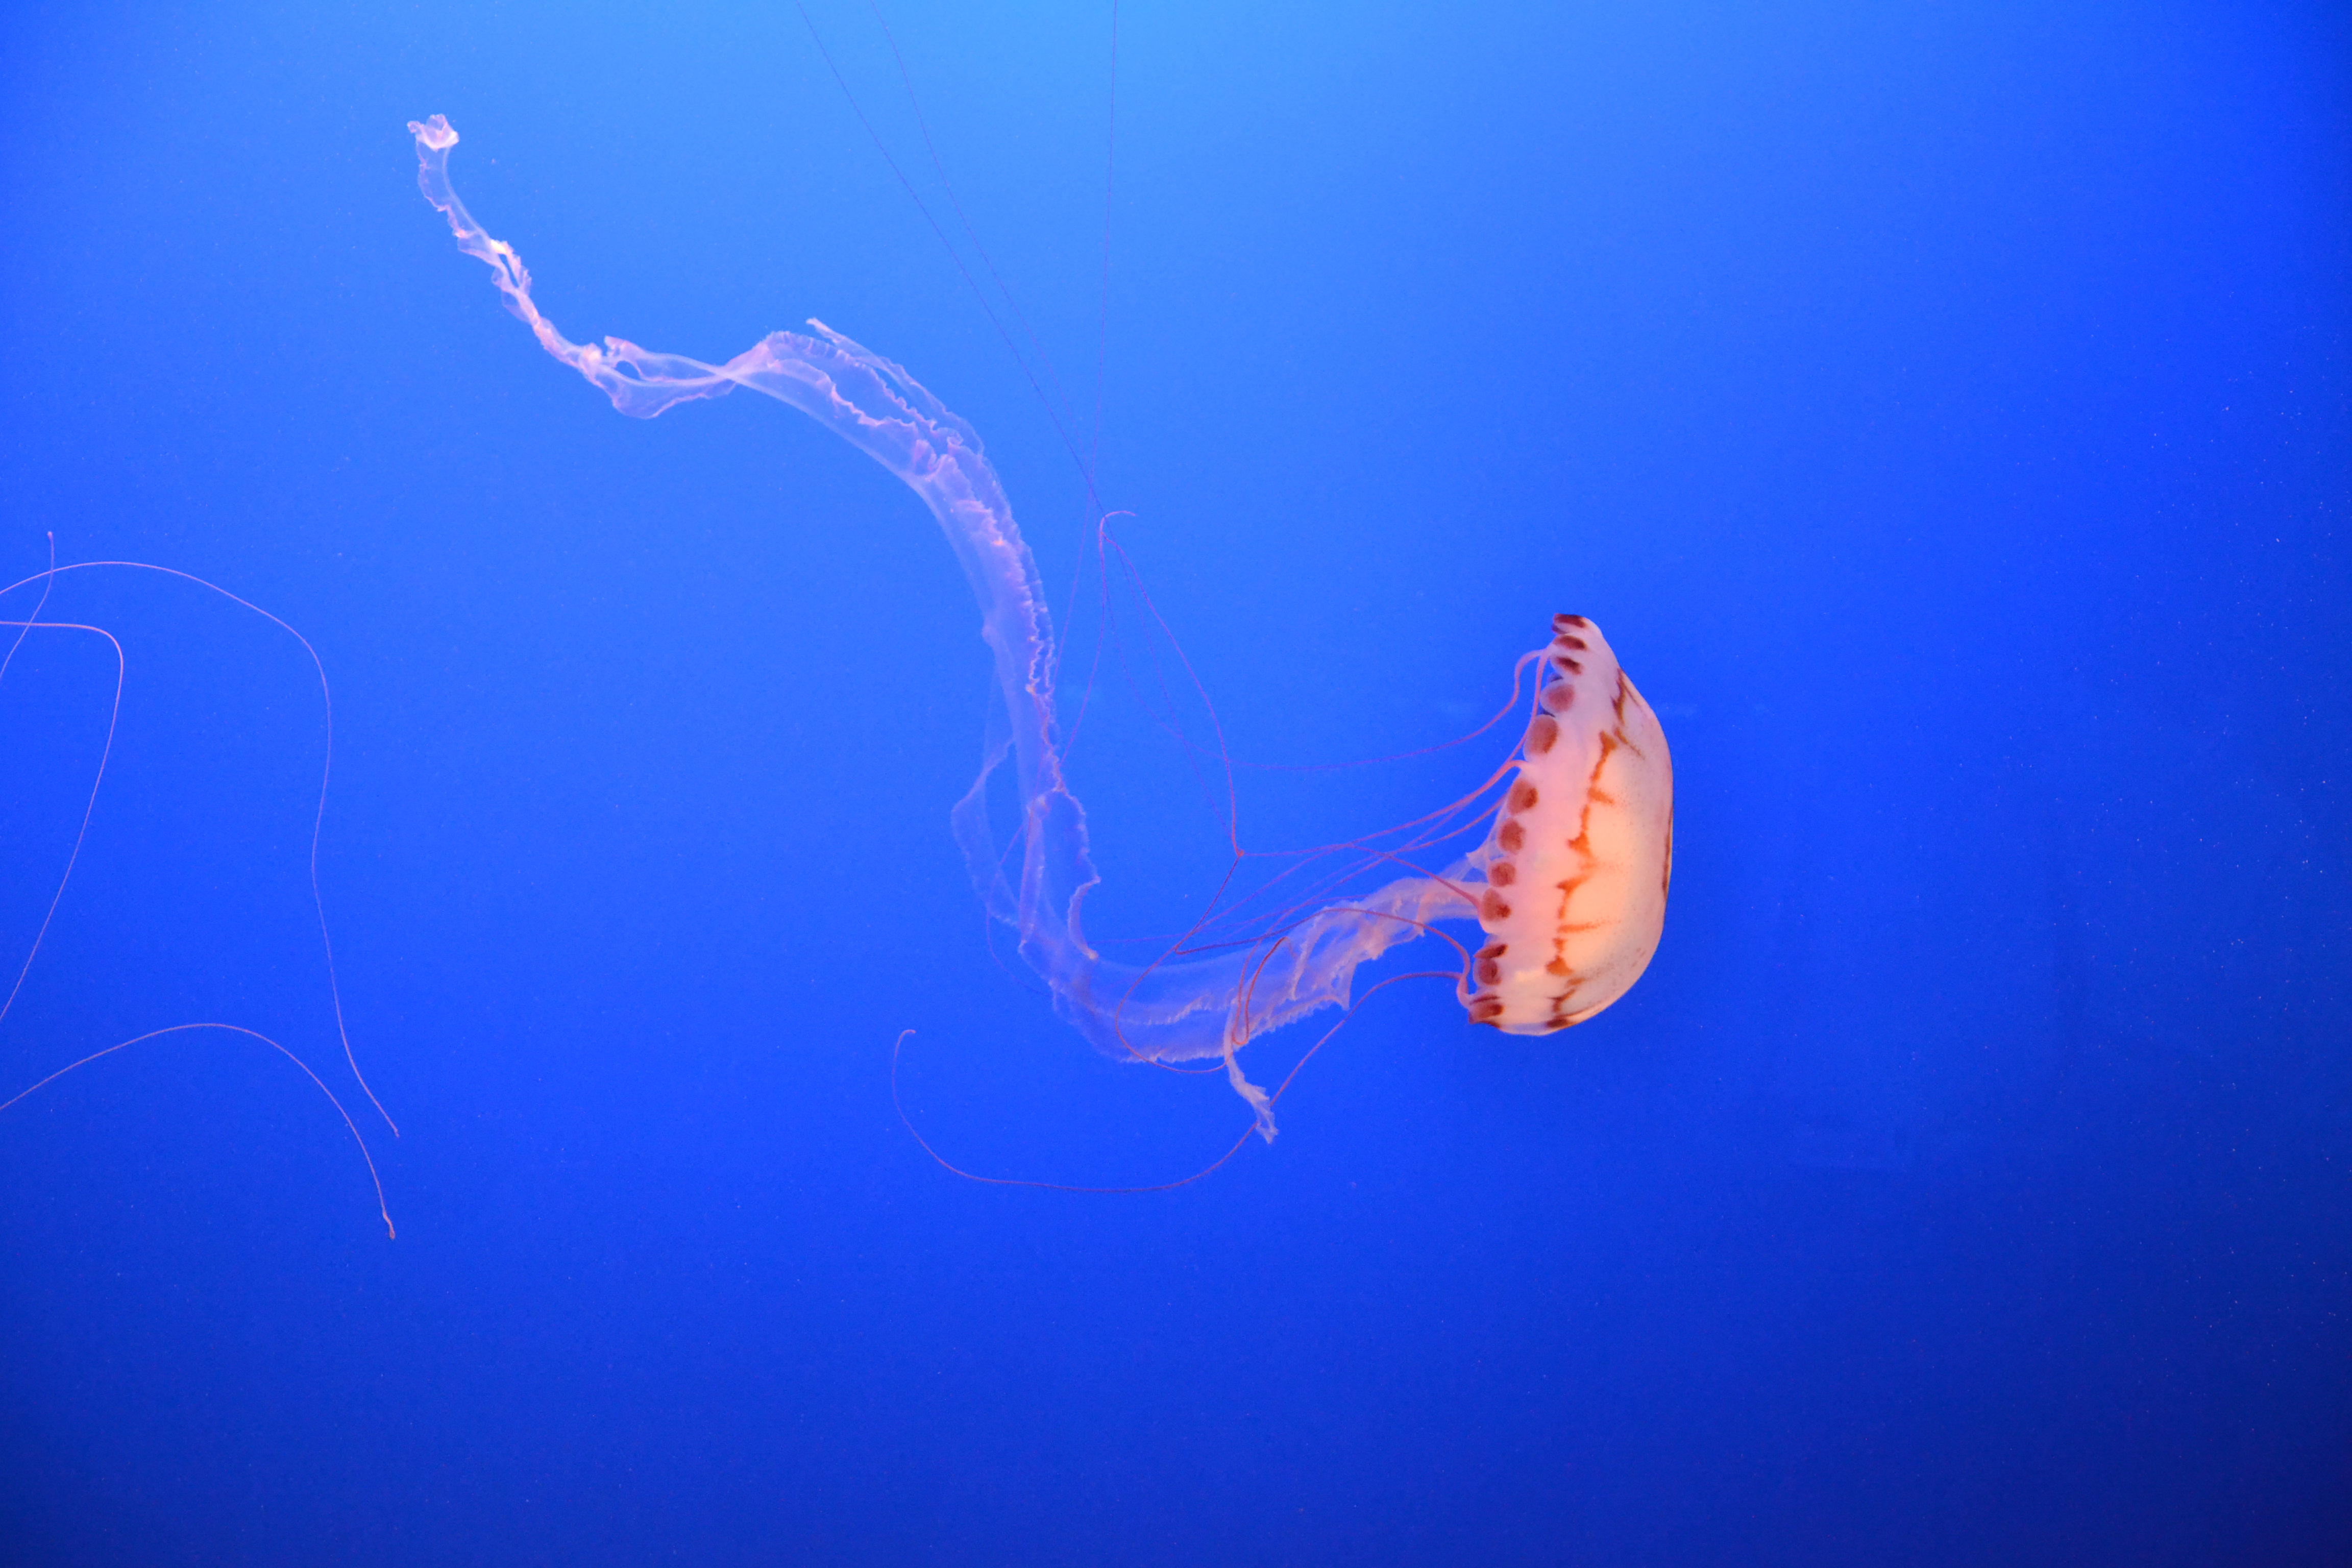
sea, ocean, underwater, biology, jellyfish, sealife, invertebrate, aquarium, cnidaria, marine biology, marine invertebrates